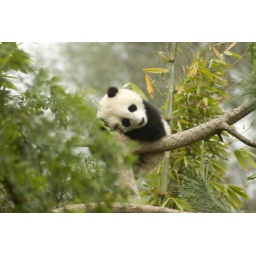
Panda sleeping in a tree at the San Diego Zoo